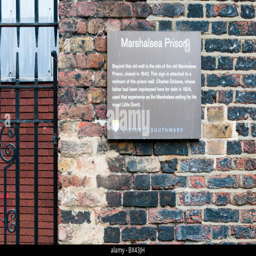
a sign on the only remaining wall commemorating use of the prison in little